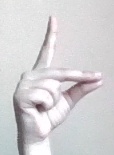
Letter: ta